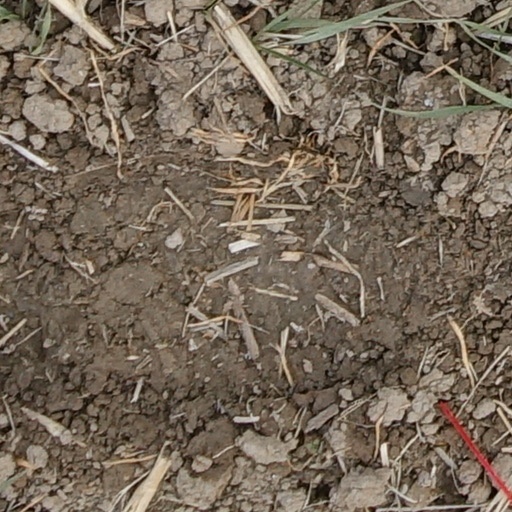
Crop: wheat